Hole in the Day

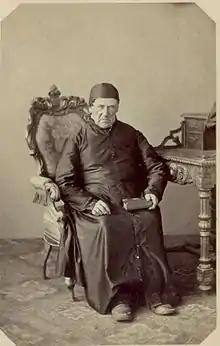
Fr. Francis Xavier Pierz, 1864

Very early in the Dakota War of 1862, Hole-in-the-Day spoke out in favor of joining forces with the Mdewakanton to drive European settlers from Minnesota. His threats to attack Fort Ripley were taken as serious. To encourage other Chippewa to join him, Hole-in-the-Day spread a rumor that the Union Army was drafting Ojibwe men to fight in the ongoing Civil War. Largely in reaction to this rumor and war mongering, a group of Leech Lake Pillager band burned the Indian Agency in Walker, Minnesota, took prisoners, and went to Crow Wing.